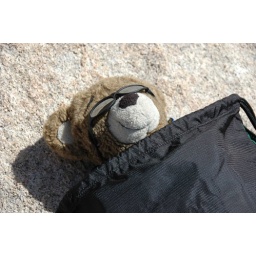
Sleeping in my sleeping bed